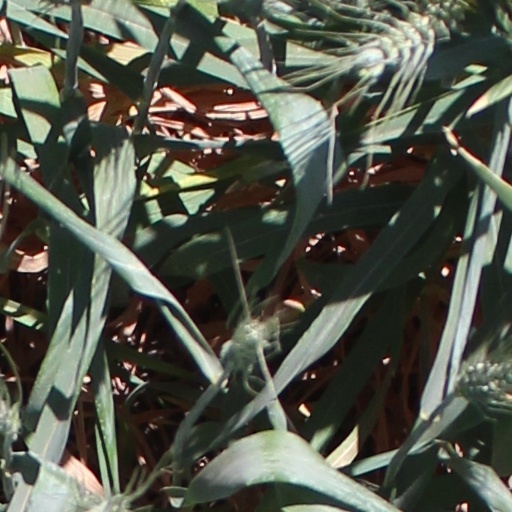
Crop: wheat